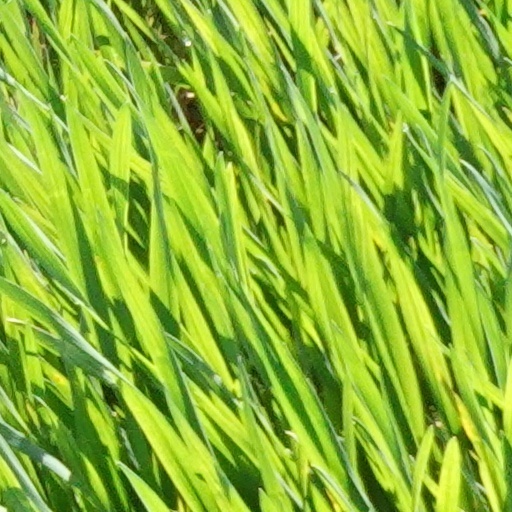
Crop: wheat